Alfred Strange

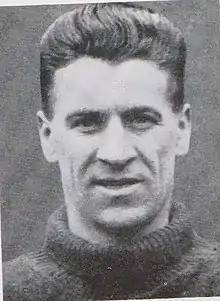
Strange in the 1920s

Alfred Henry Strange (2 April 1900 – 3 October 1978) was an English footballer who played most of his career as a half back with Sheffield Wednesday. He won 20 caps for England, including three as captain.